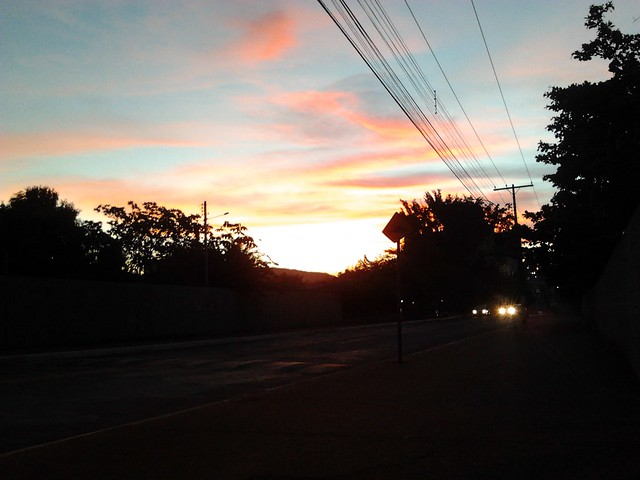
Fire: no
Smoke: no